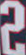
Number: 2